Arignar Anna Zoological Park

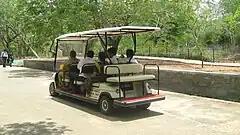
An electric ferry vehicle

The reptile house consists of reptiles such as tortoises, turtles, monitor lizards, iguanas, and separate facilities for crocodiles, and snakes. The serpentarium built at a cost of in 2012 exhibits snakes in enclosures with fiber glass facades. The serpentarium exhibits various poisonous and non-poisonous snakes such as cobra, viper, sand boa, python, and anaconda. The crocodile enclosure houses various species in enclosures with pools.